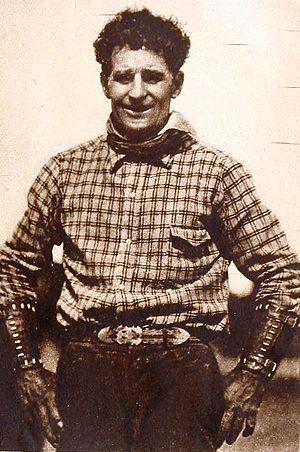
Fred Stone, né le 19 août 1873 à Longmont et mort le 6 mars 1959 à North Hollywood, est un acteur américain, qui a joué notamment dans des comédies musicales à Broadway, et dans quelques films.